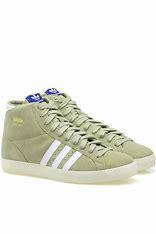
Brand: Adidas
Model: Basket Profi